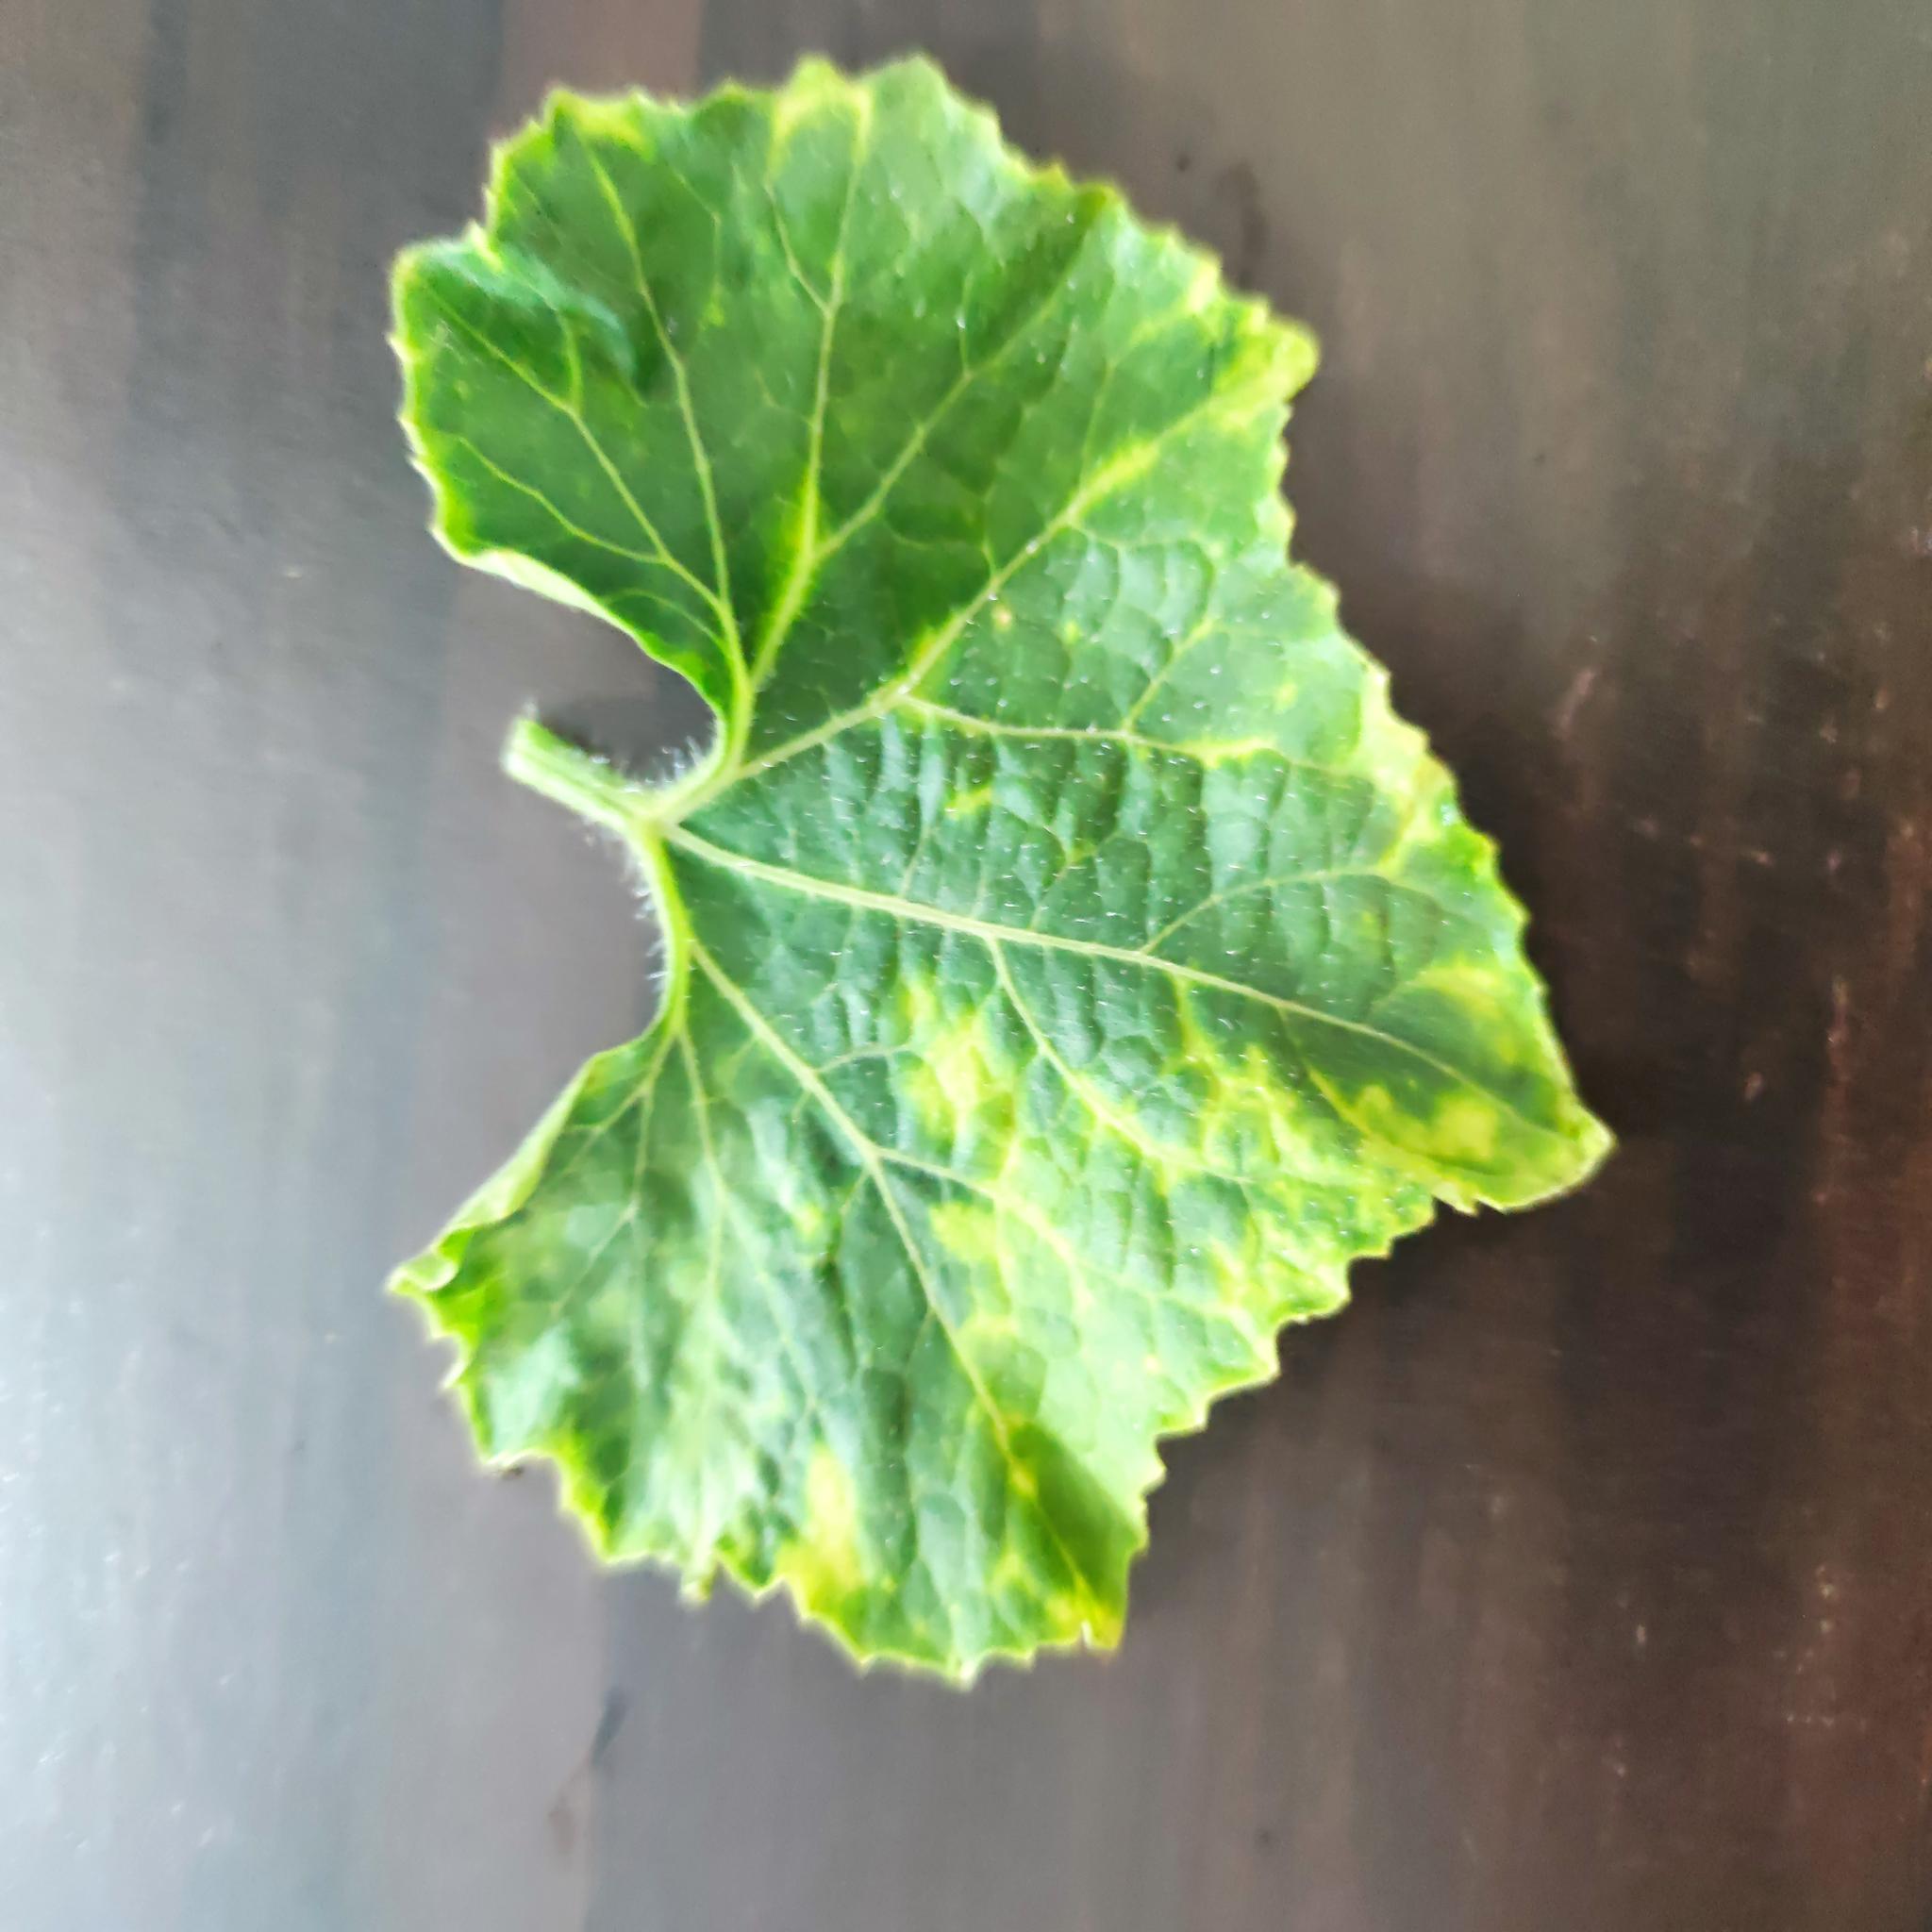
Label: Downy mildew